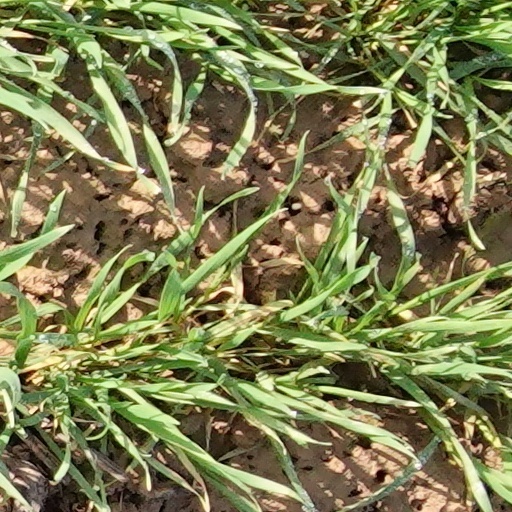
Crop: wheat